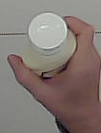
Product: heinz_mayo